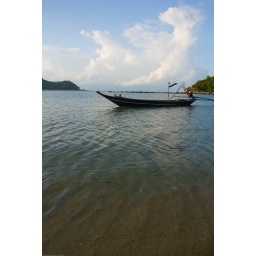
Longtail boat seen from the beach of Thong Nai Pan Yai in southern Thailand